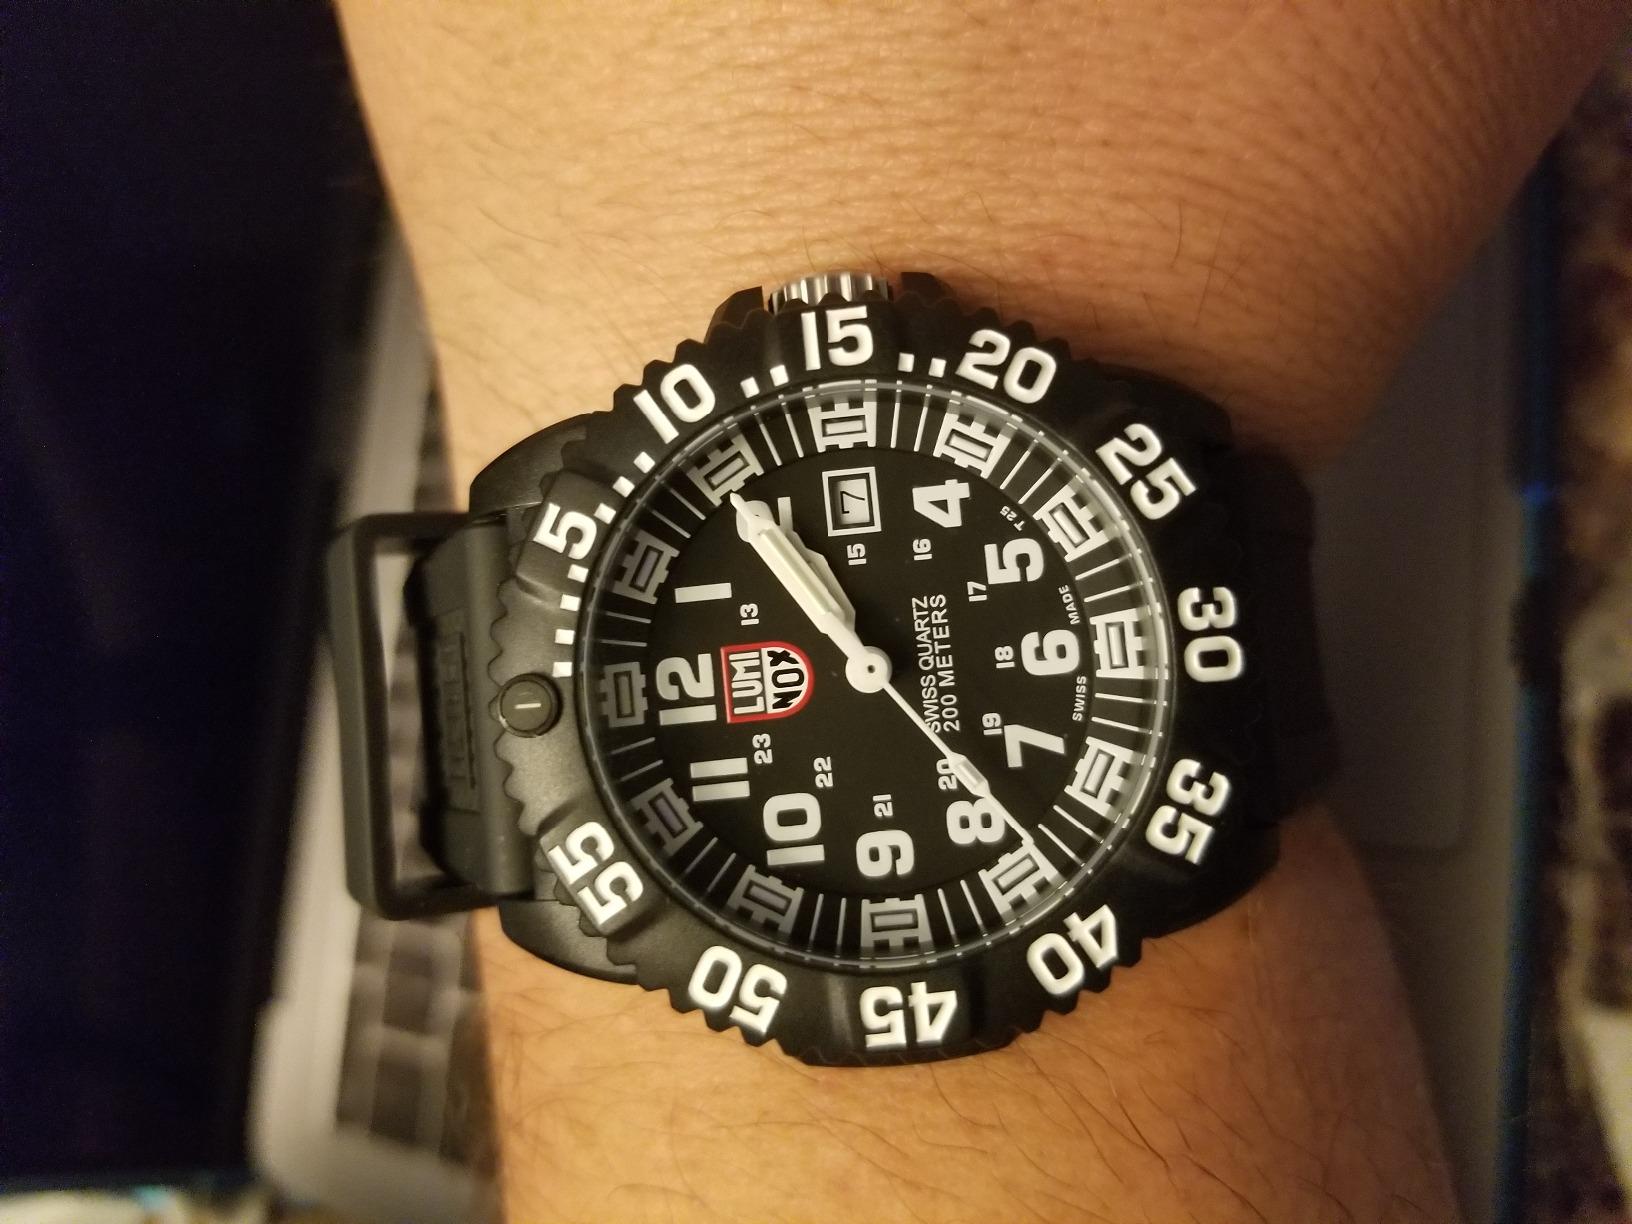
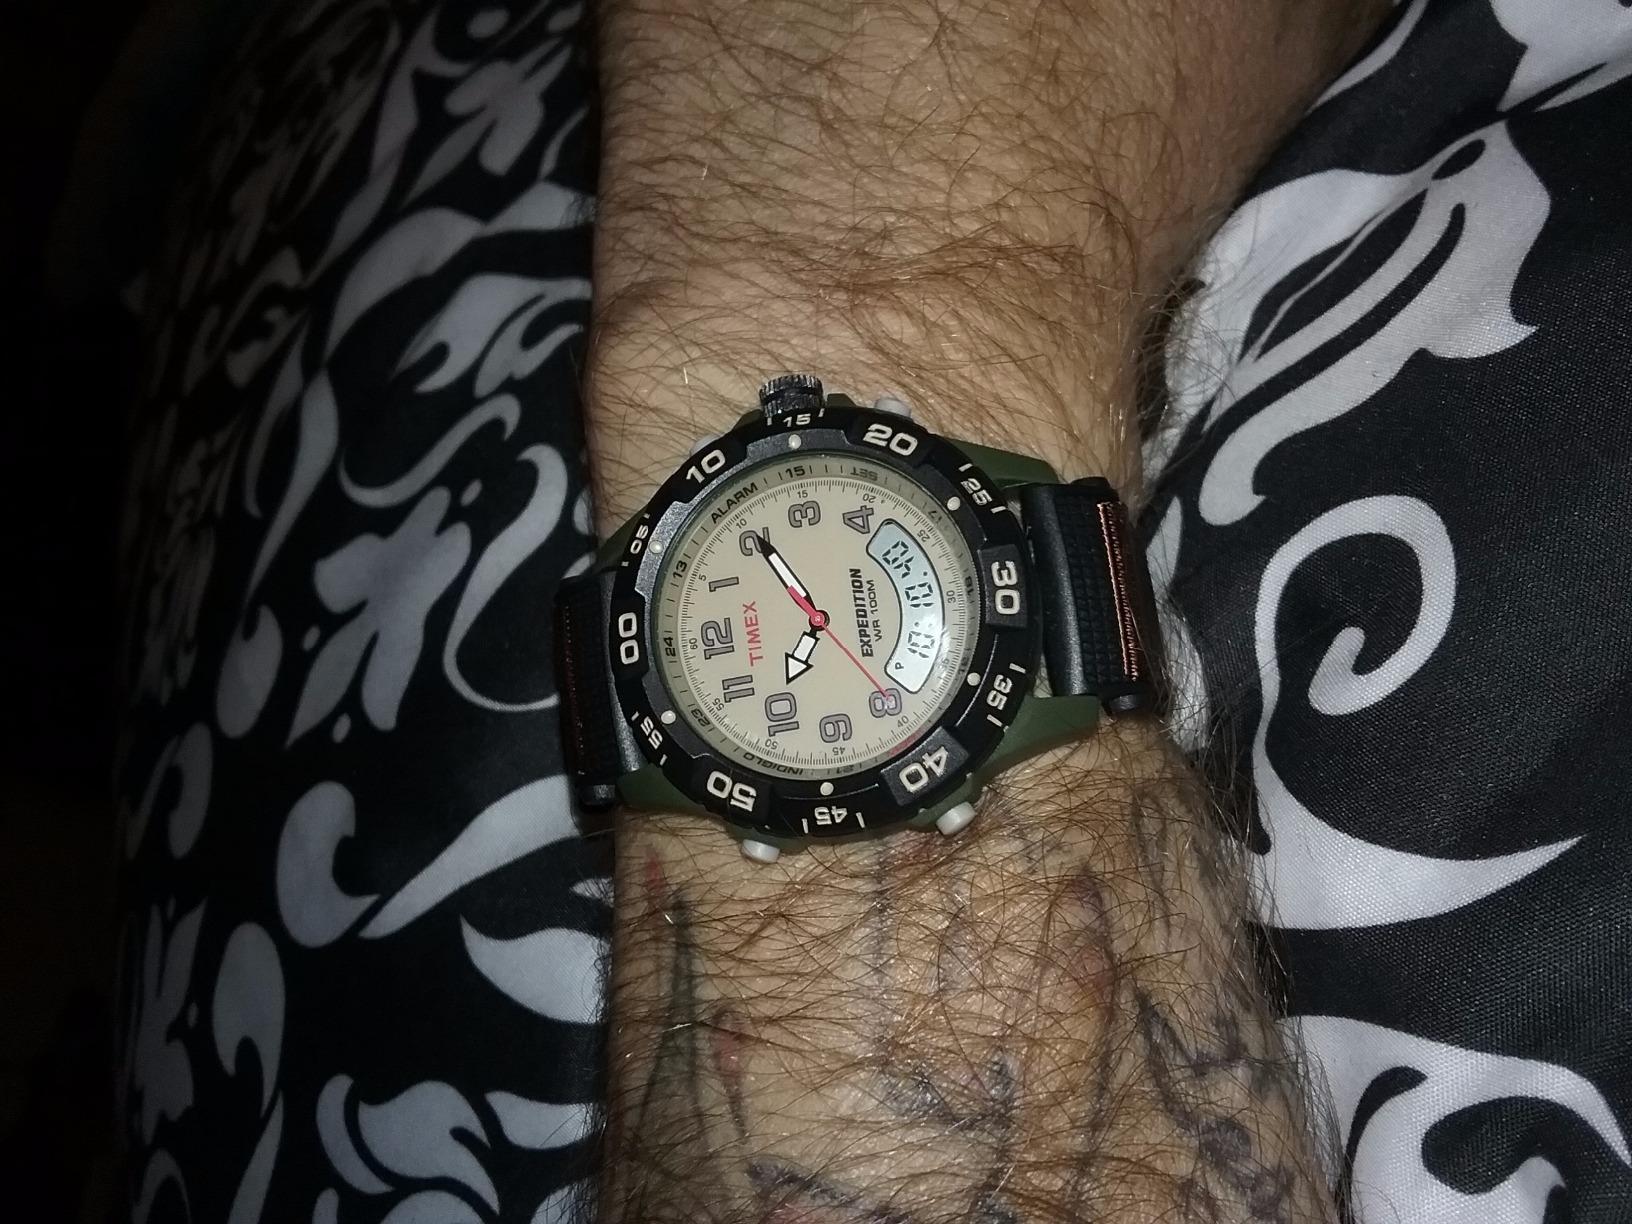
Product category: accessories_watch
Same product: no